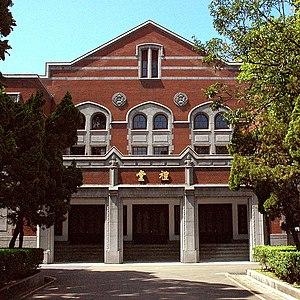
Voici la liste des attractions touristiques de Taipei, la capitale de Taïwan, que vous pouvez visiter.